Bob Sims (basketball, born 1938)

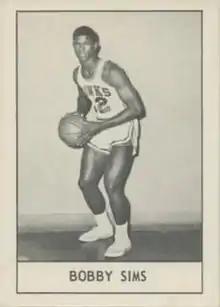

Robert Antell Sims Jr. (October 9, 1938 – March 21, 2006) was an American professional basketball player in both the National Basketball Association (NBA) and American Basketball Association (ABA). Sims was selected in the 1960 NBA draft by the St. Louis Hawks after a collegiate career at Pepperdine University. In his NBA/ABA career, Sims averaged 7.7 points, 2.7 rebounds and 2.3 assists per game.